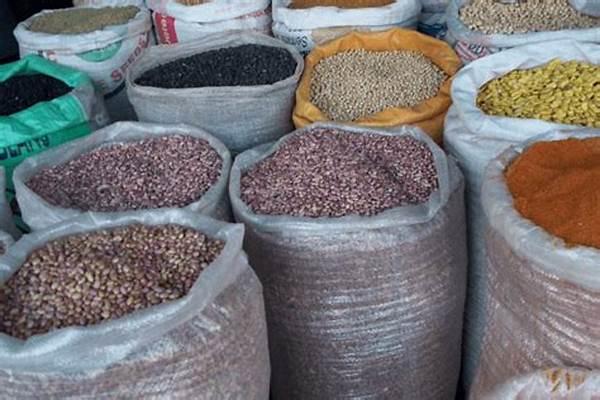
Mifuko mikubwa ya magunia yenye nafaka za aina mbalimbali ndani yake, ikiwa wazi kwa ajili ya matumizi ya chakula au kupandwa shambani.